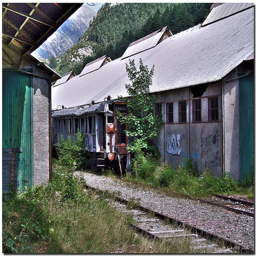
An old train car sitting on railroad tracks outside of a building.
a train sitting next to a building with graffitti on it
An abandoned train with a tree growing on it by a building.
A train traveling down tracks next to a building.
A photograph of a train at an abandoned station